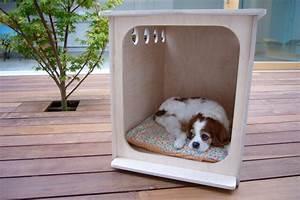
dog